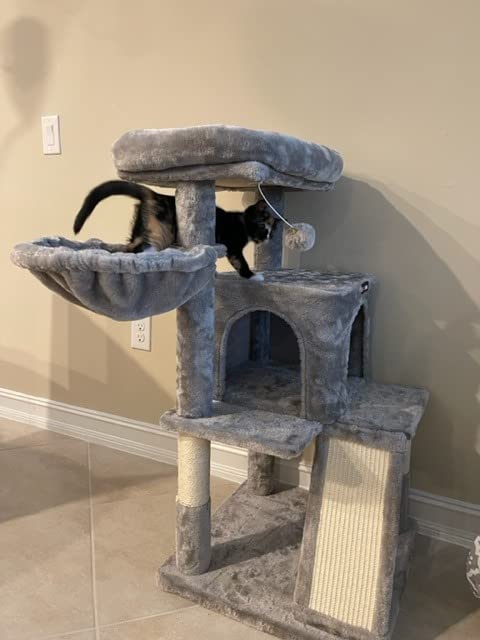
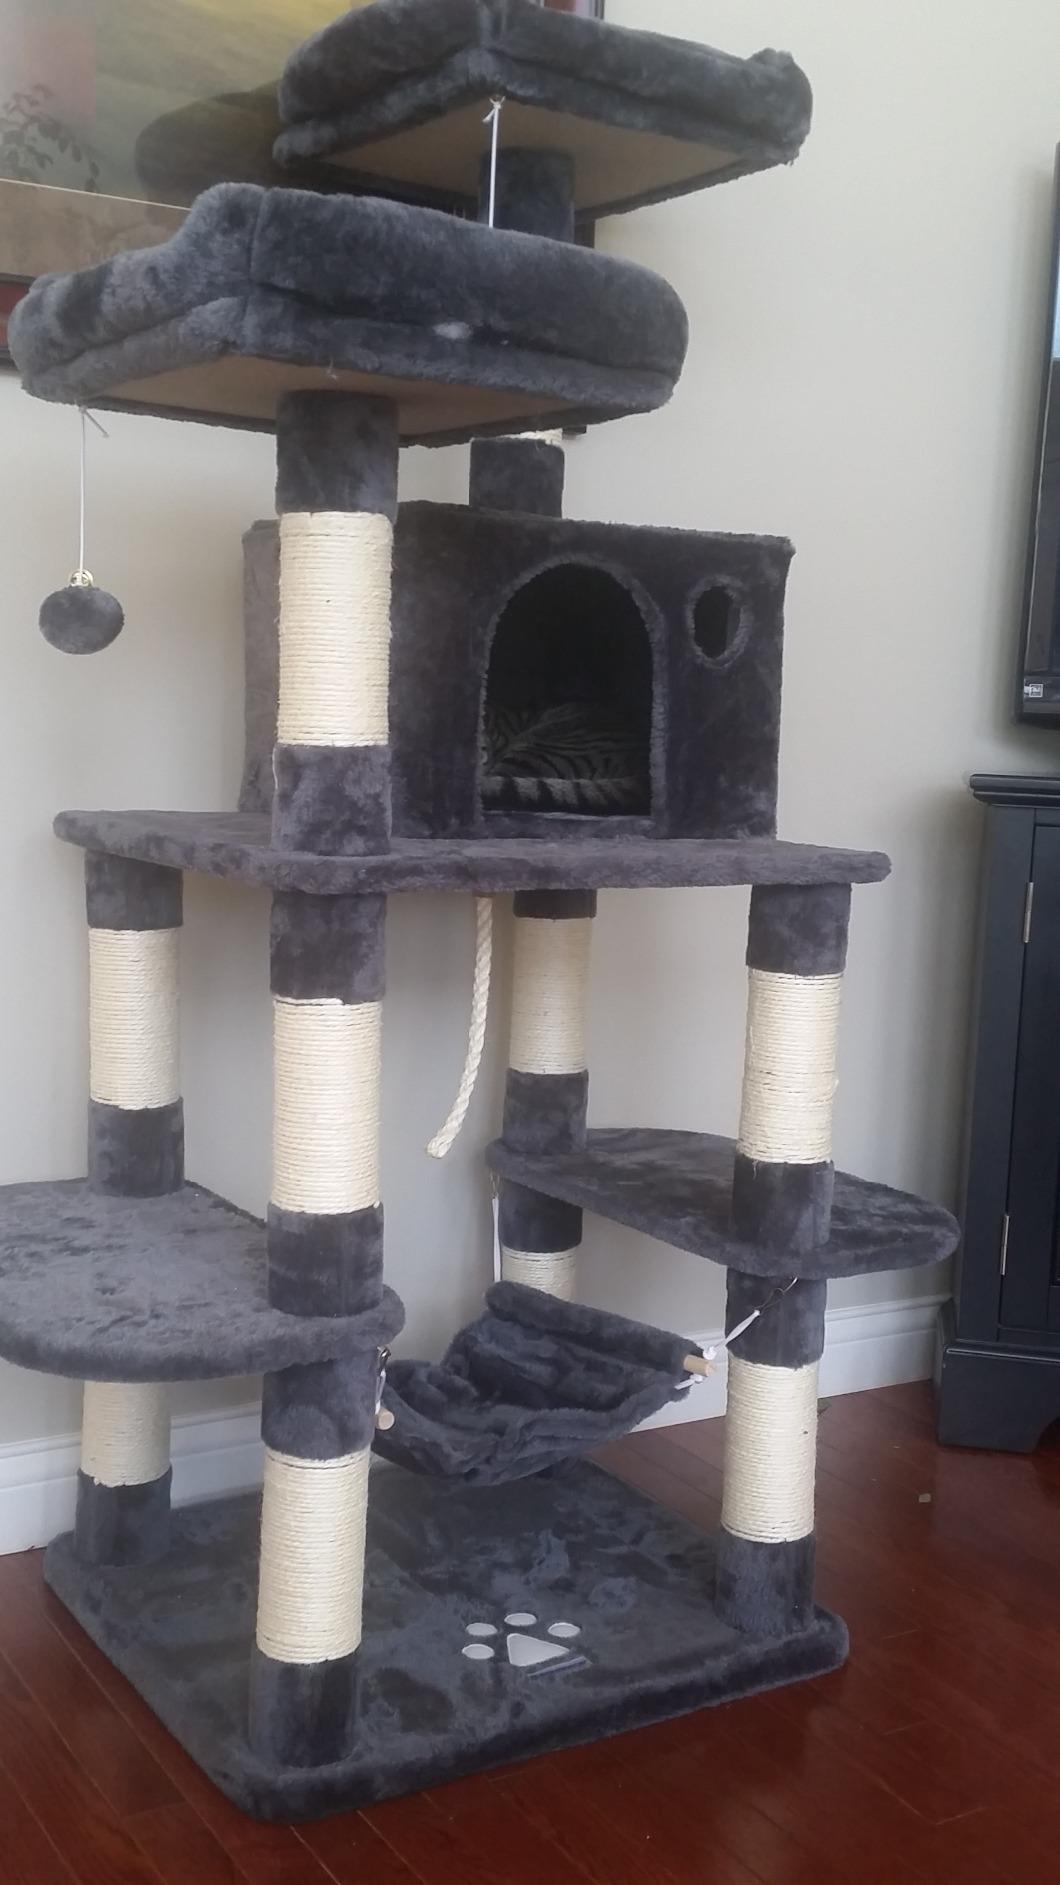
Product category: items_cat tree
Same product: no